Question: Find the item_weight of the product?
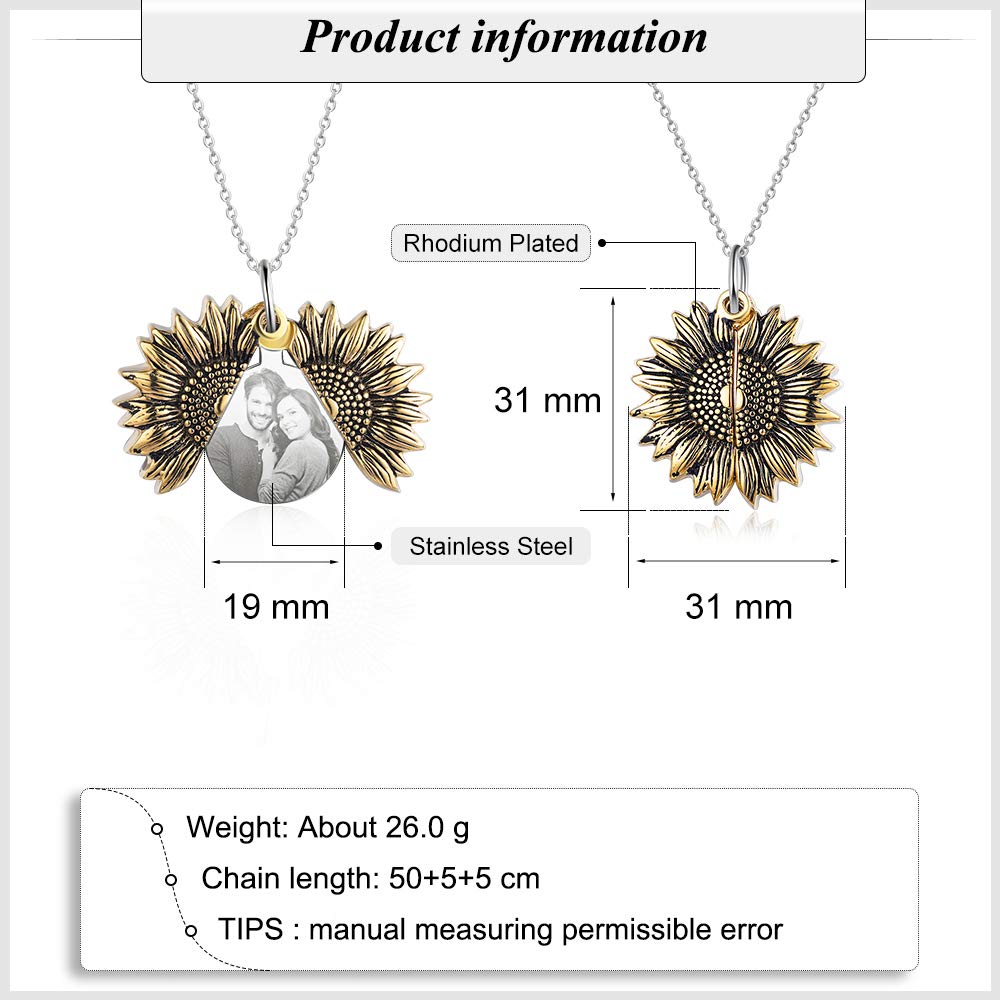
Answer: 26.0 gram